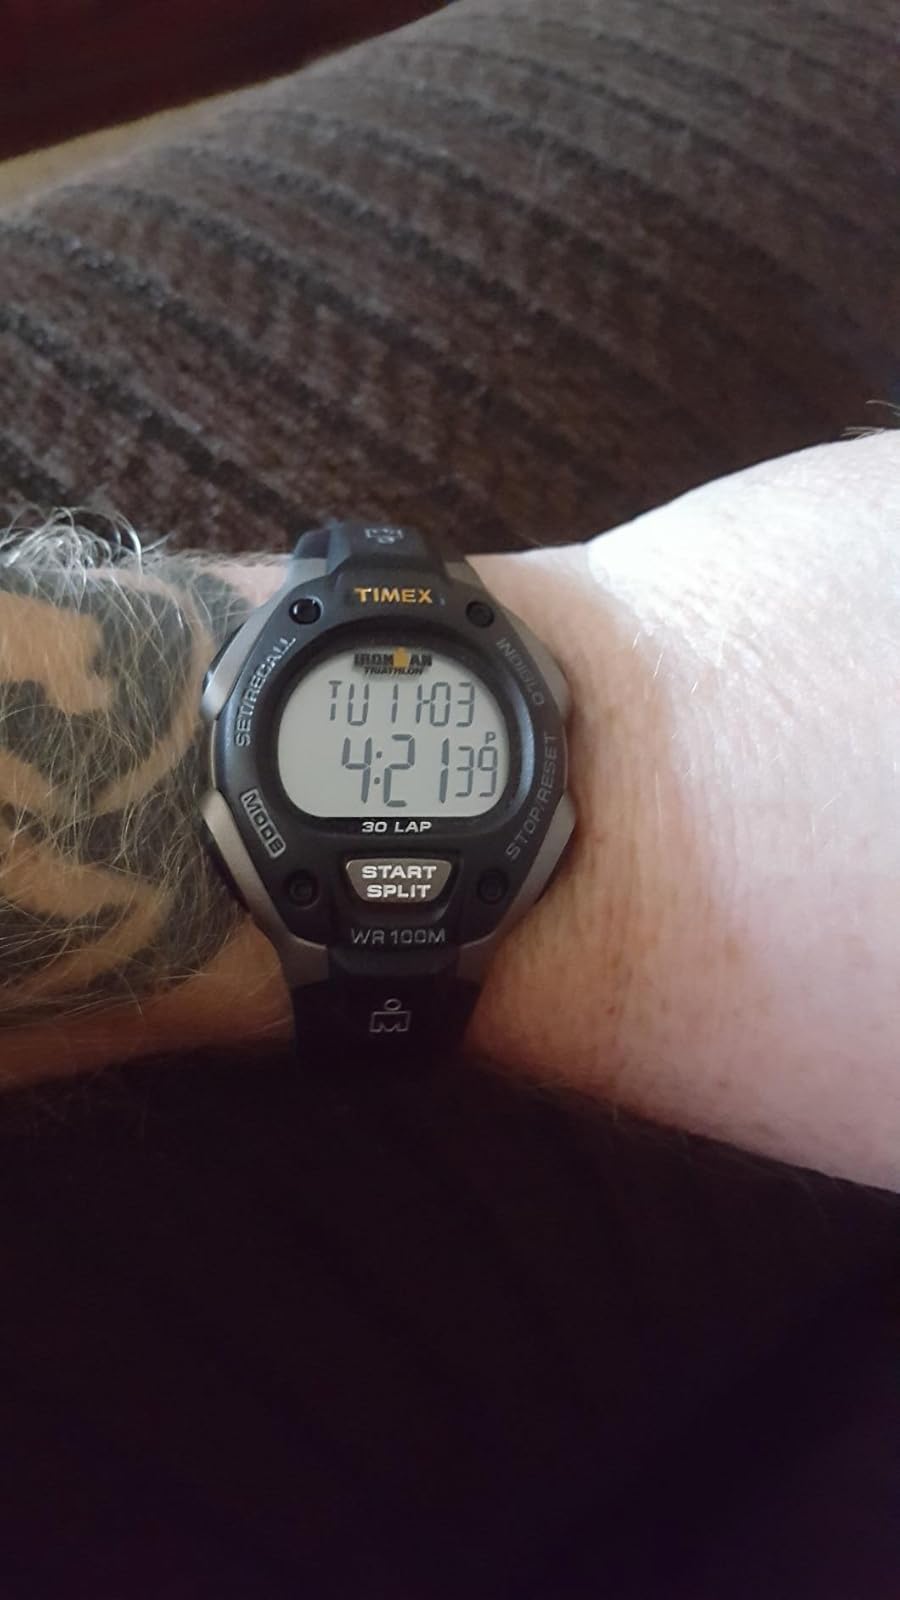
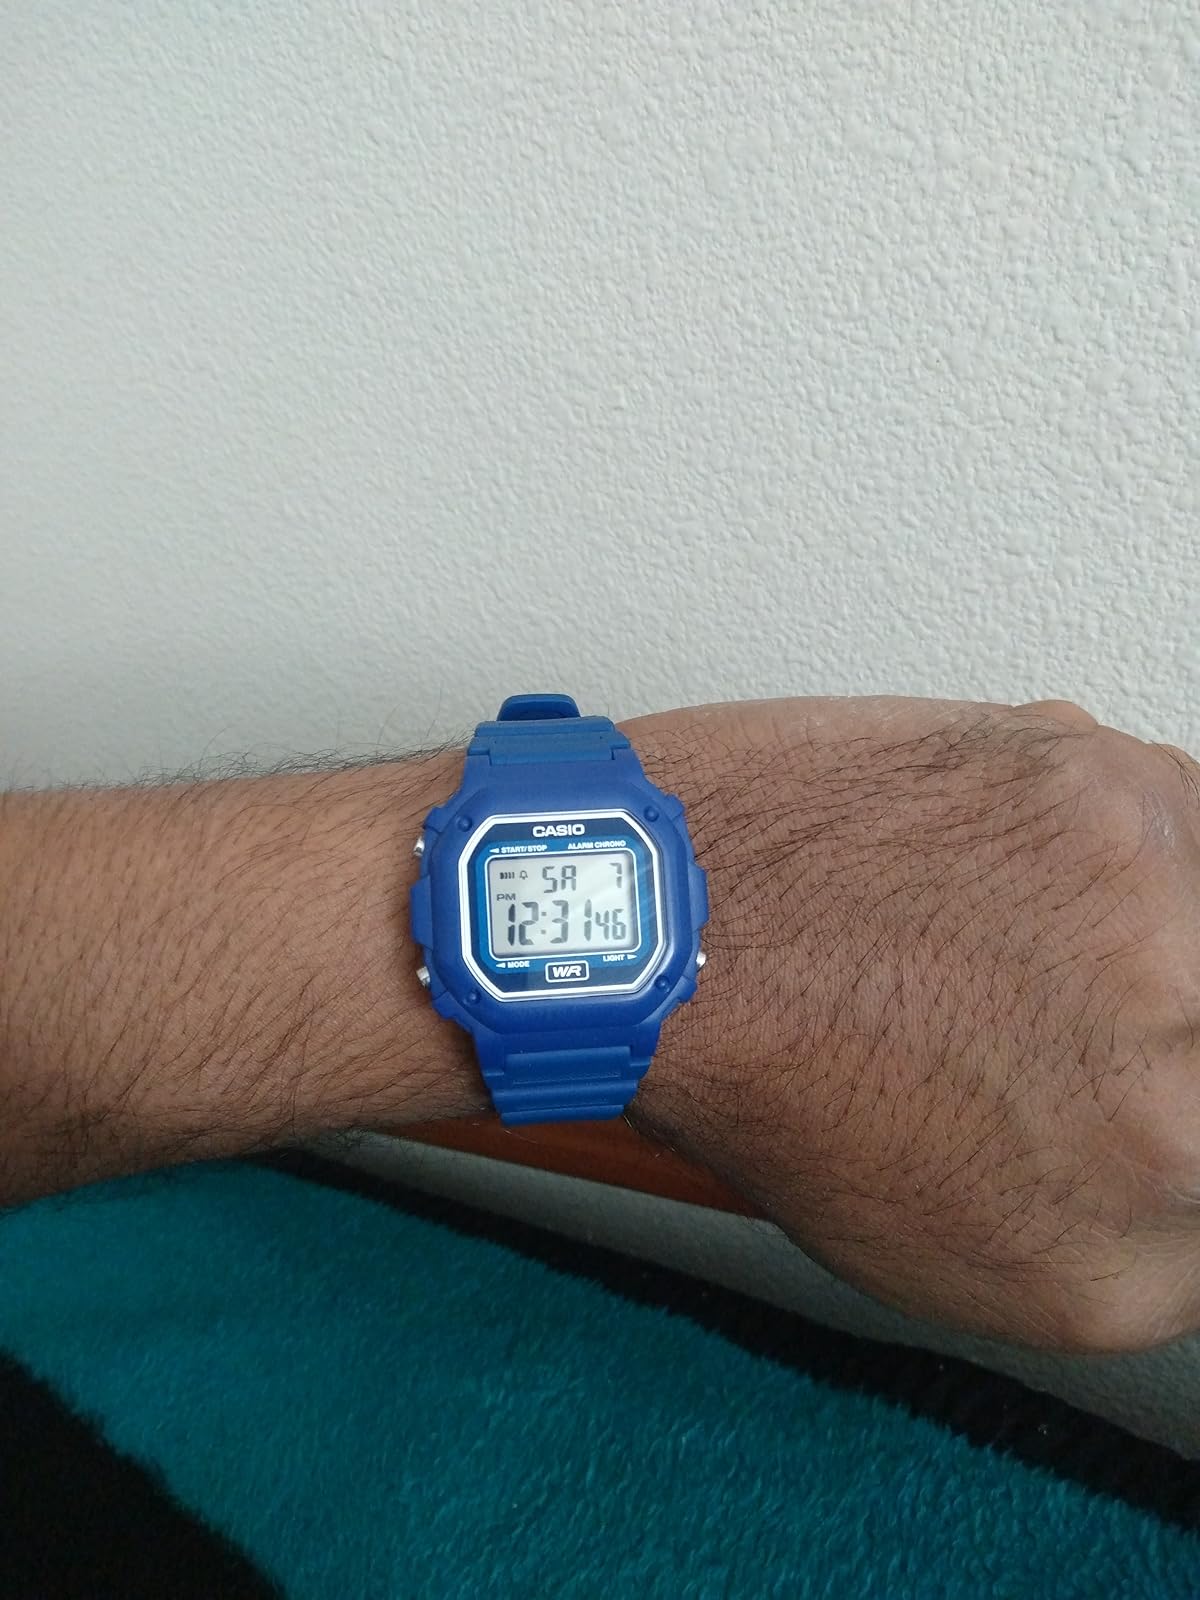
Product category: accessories_watch
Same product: no